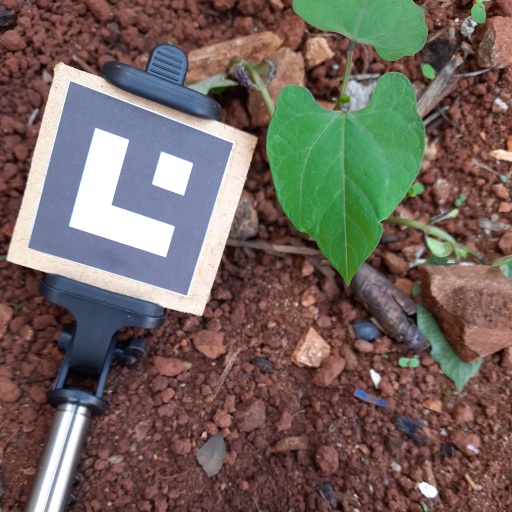
Observations: wavy surface, no eating holes, under shade